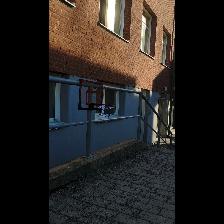
Label: NonHuman